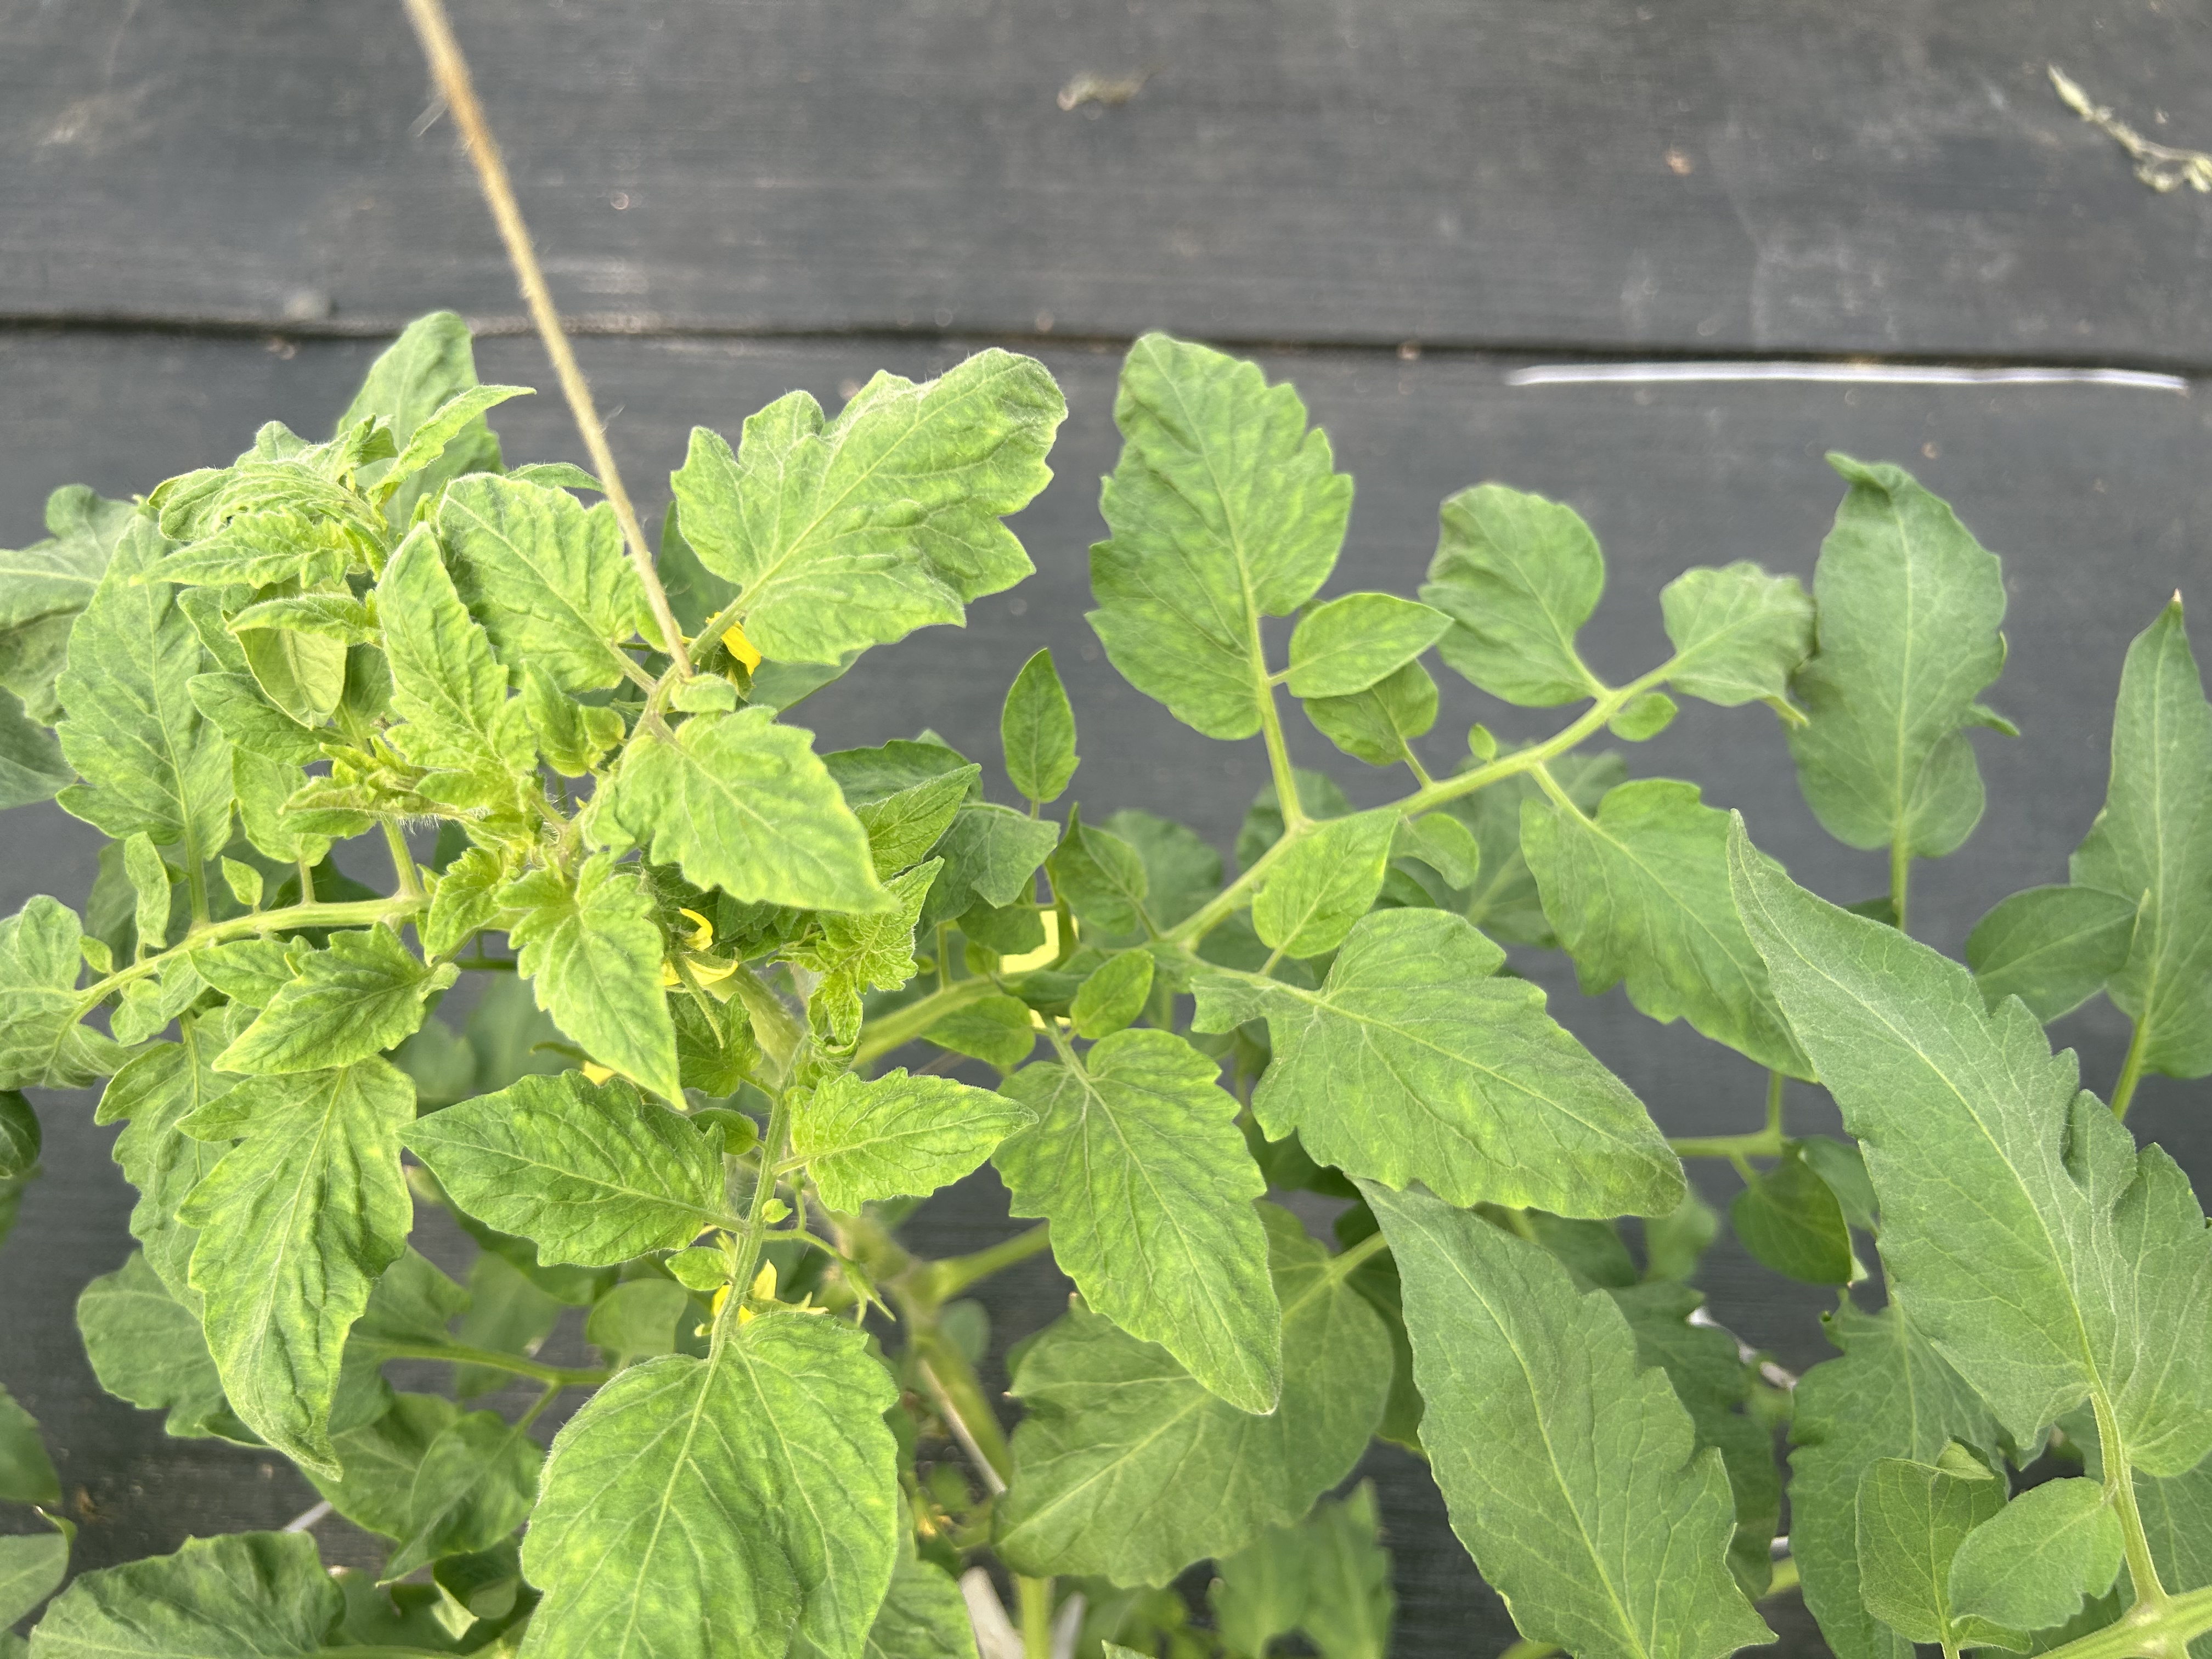
Disease: Viral